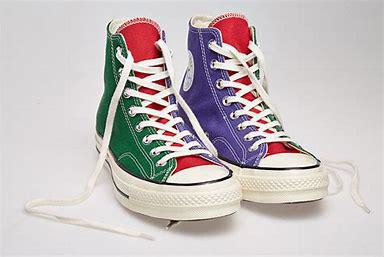
Brand: Converse
Model: Chuck Taylor All Star 1970S